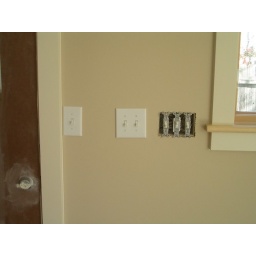
Switch plates by north door in LR